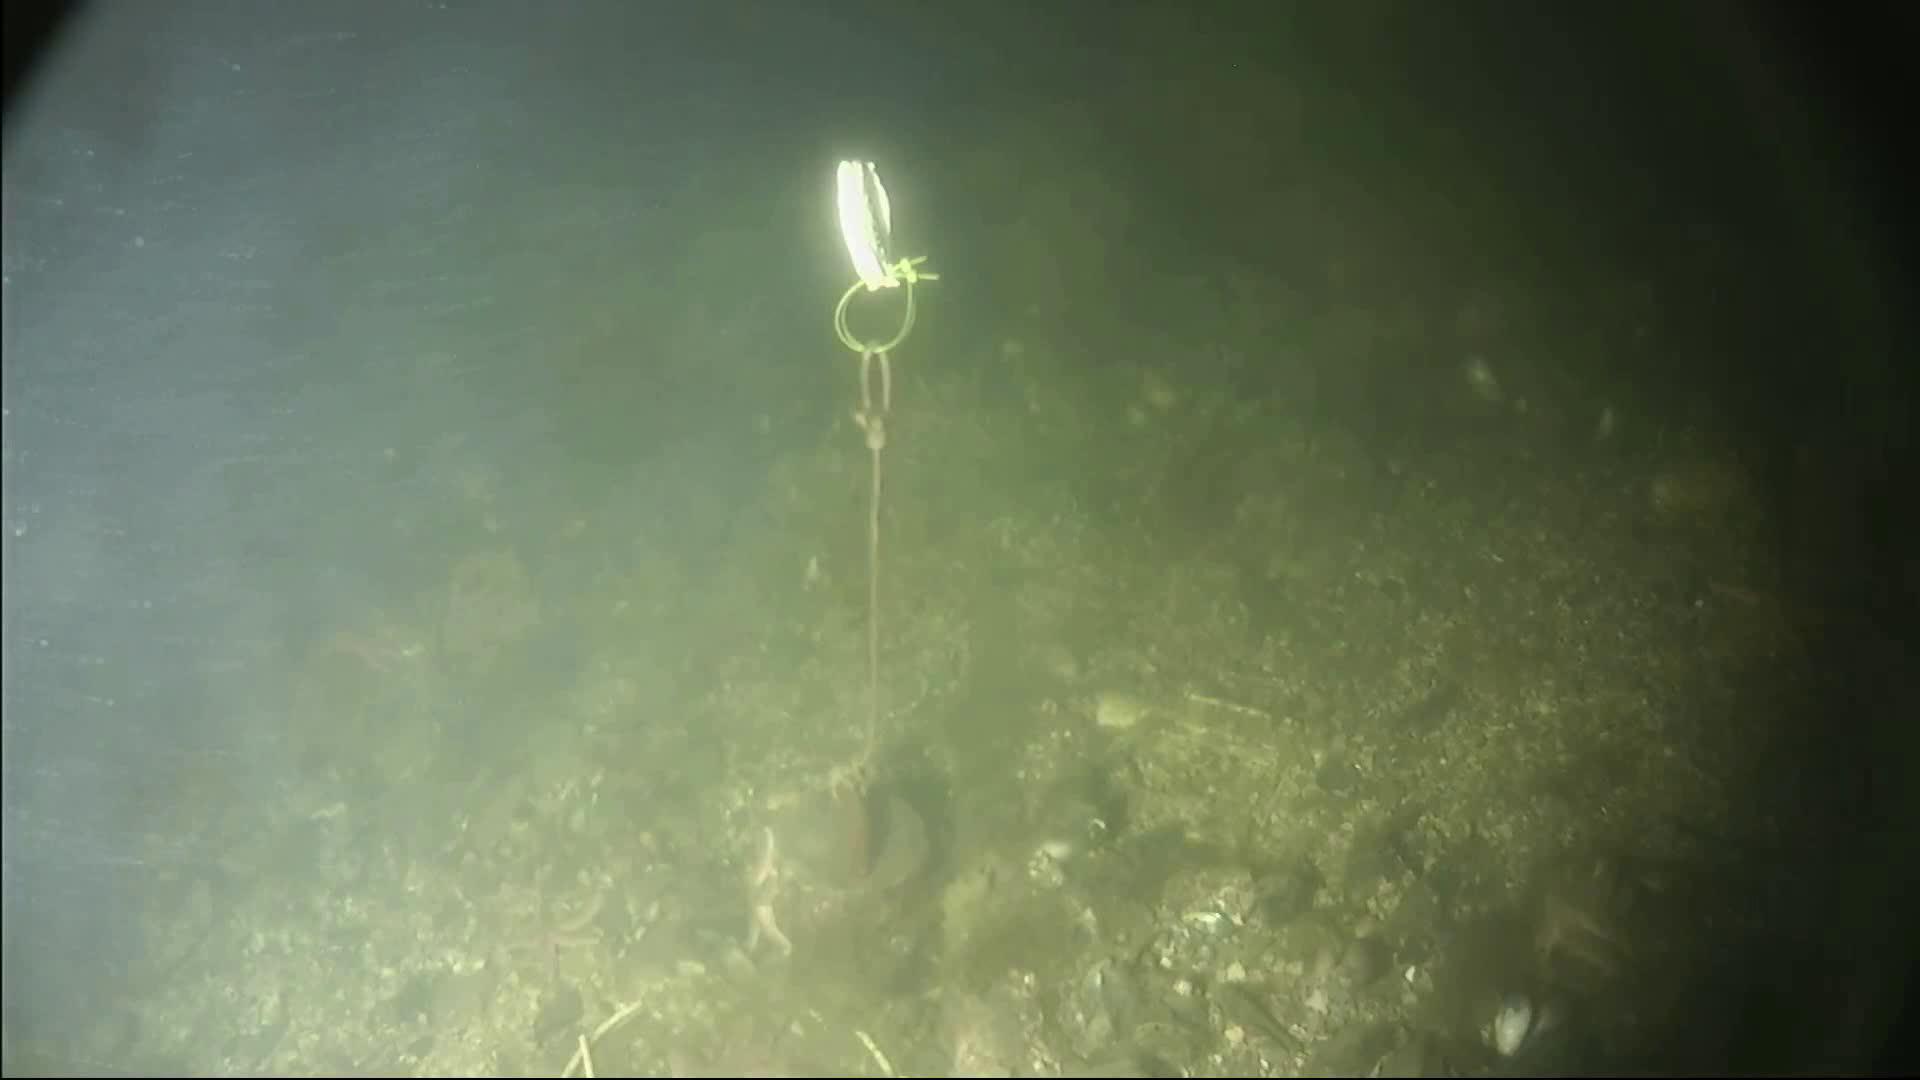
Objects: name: starfish